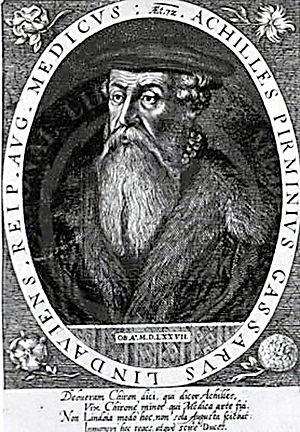
Achilles Pirmin Gasser né à Lindau est un érudit de la Renaissance, médecin et astrologue. Il a exercé à Feldkirch et fut un soutien du jeune Rheticus, puis un ami proche de celui-ci. Il fut l'un des premiers à lire la Narratio Prima, le premier rapport sur les théories de Copernic, qu'écrivit et fit imprimer anonymement Rheticus à Gdansk en 1540. Convaincu par l'ouvrage, il est l'un des rares contemporains de l'astronome polonais à soutenir pleinement son système héliocentrique comme une réalité physique, et pas seulement un modèle mathématique. Gasser a écrit la préface de la seconde édition de la Narratio Prima parue en 1541 à Bâle, la première où l'auteur est cité.